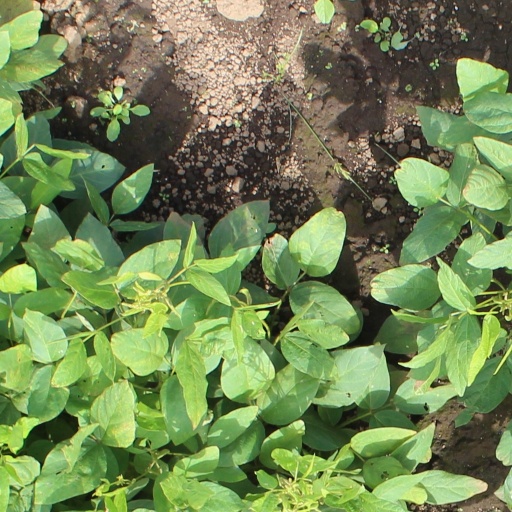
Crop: soybean